Pueblo pottery

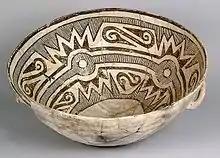
Bowl Chaco Culture, mineral painted ware, c. AD 1030–1200

Pueblo III Era (AD 1150–1350) pottery was primarily of the corrugated plain greyware and black-on-white ware with geometric design elements. Key to this era is the emergence of polychrome ornamented vessels in latter part of the era, with black, red and orange designs on white. Use of mineral pigments made of copper, iron and manganese began in about AD 1050–1200 as far north as the San Juan Basin and as far south as Zuni and the Cibola provinces. While most of the St. John's Polychrome was produced in this western range, there was an outlier, perhaps a sole potter, in the area that is now Kewa Pueblo (formerly called Santo Domingo Pueblo) in the Rio Grande Valley. It may be that this outlier obtained pigments from the Zuni.